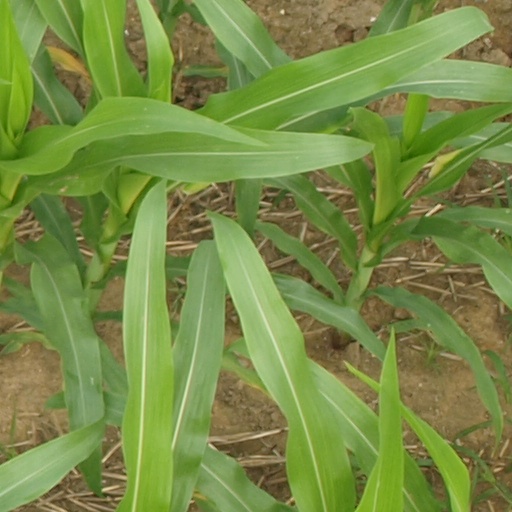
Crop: maize; corn